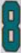
Number: 8